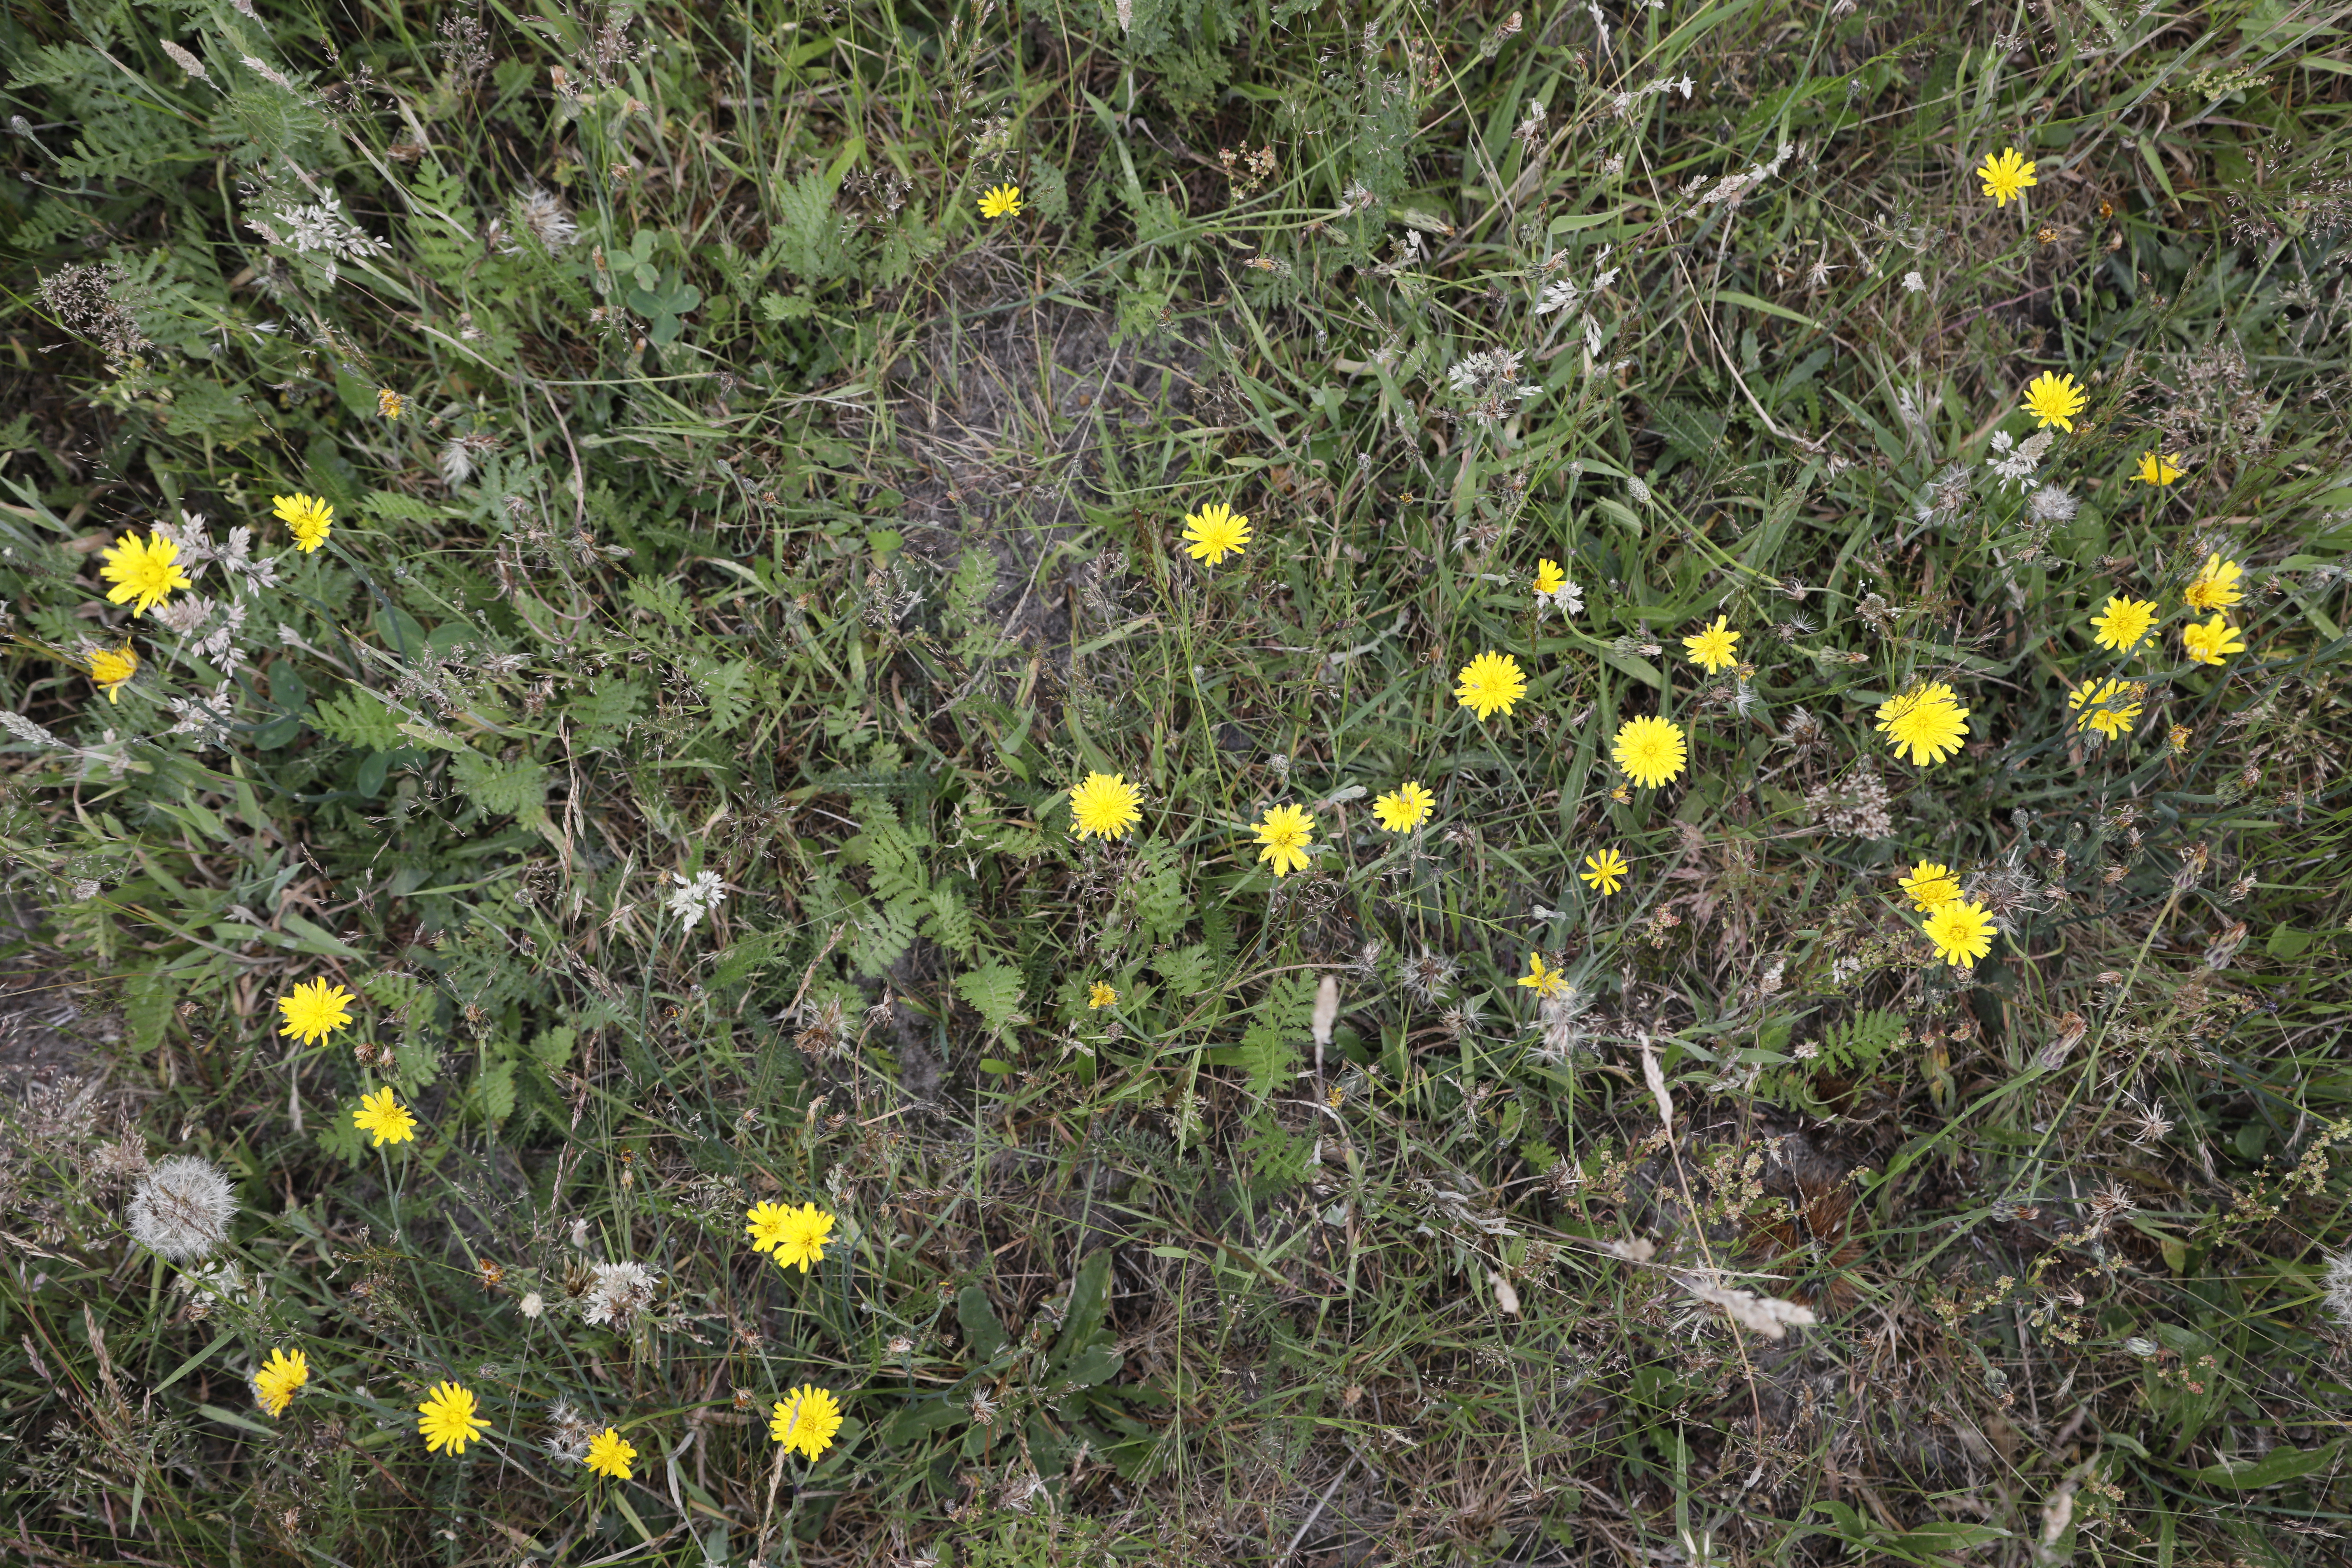
Plant species: Hypochaeris radicata